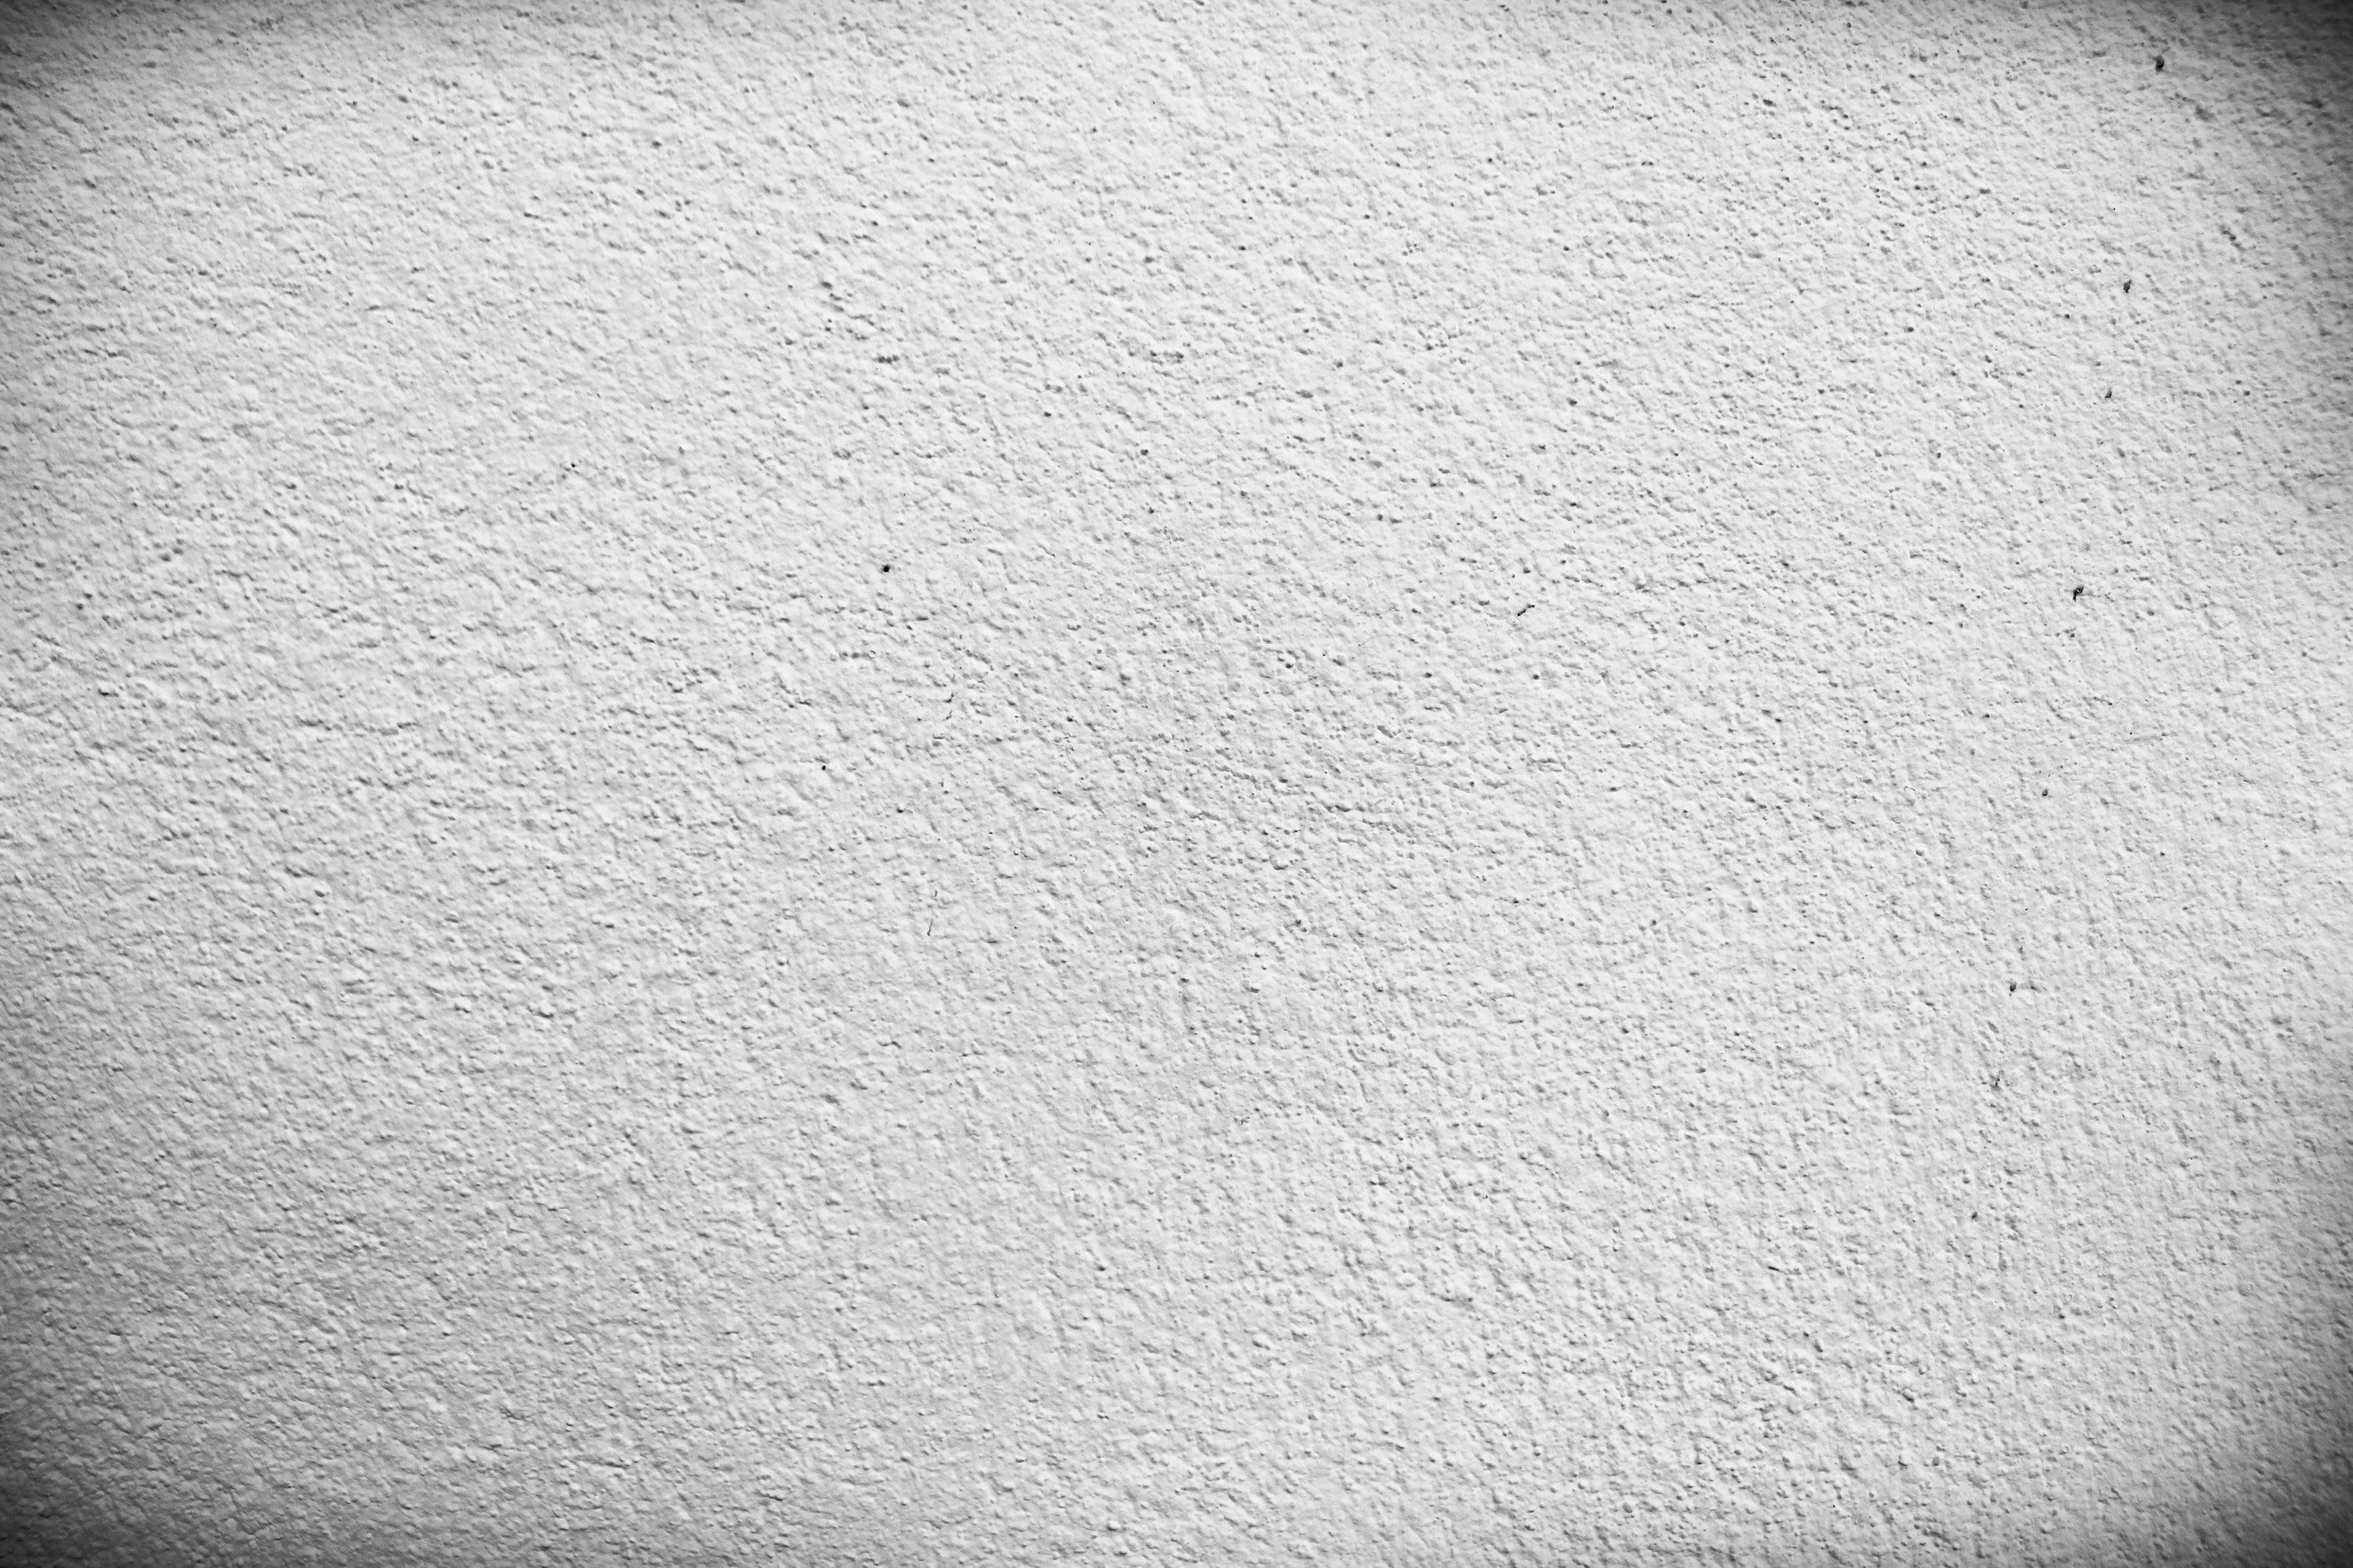
abstract, black and white, architecture, structure, white, antique, retro, texture, floor, view, old, urban, wall, stone, pattern, line, red, broken, brown, paint, gray, abandoned, dirty, grunge, rough, black, monochrome, material, concrete, circle, process, surface, weathered, cracked, grey, level, cement, rusty, bricks, history, aging, revival, wreck, border, shape, stucco, effect, backgrounds, built, aged, plaster, dye, obsolete, flooring, grunge background, grunge wall, surrounding, monochrome photography